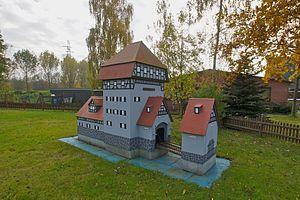
Hambourg (Moorburg), Allemagne: Maquette du château-fort disparu